Bournemouth Symphony Orchestra

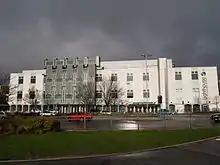
The orchestra is resident at the Lighthouse arts centre in Poole

Principal conductors of the orchestra have included Sir Dan Godfrey, Rudolf Schwarz, Constantin Silvestri, Paavo Berglund, Andrew Litton, Marin Alsop, and Kirill Karabits. The current principal conductor is Mark Wigglesworth, as of the 2024–2025 season. The orchestra's current chief executive is Dougie Scarfe.